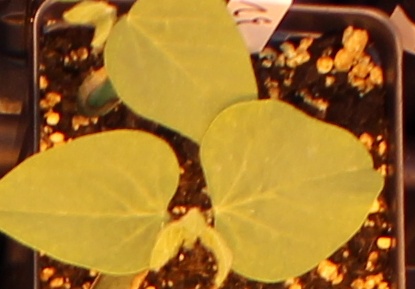
Label: Soybean